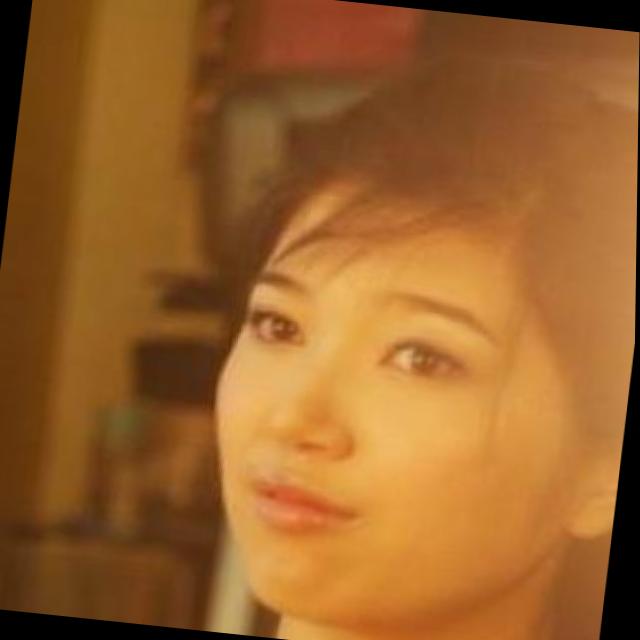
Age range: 21-44